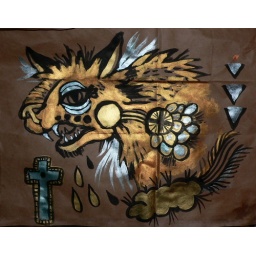
fucking around on a paper bag